2015 SEA Games

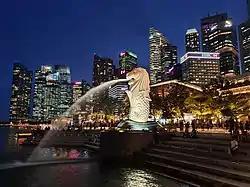
Singapore as the host city of SEA Games 2015.

Singapore's selection as the host of the 28th Southeast Asian Games of 2015 was announced in 2011 during the 26th Southeast Asian Games, held in Indonesian cities Palembang and Jakarta. Singapore had previously been nominated to host the event in 2007 and 2013, but turned down both opportunities citing costs associated with the construction of the new Singapore Sports Hub that was exacerbated by the 2008 financial crisis.